William Kaelin Jr.

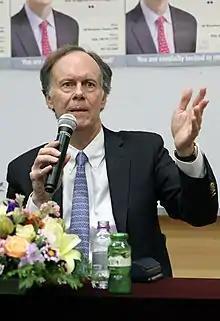
Kaelin in 2019

William G. Kaelin Jr. (born November 23, 1957) is an American Nobel laureate physician-scientist. He is a professor of medicine at Harvard University and the Dana–Farber Cancer Institute. His laboratory studies tumor suppressor proteins.